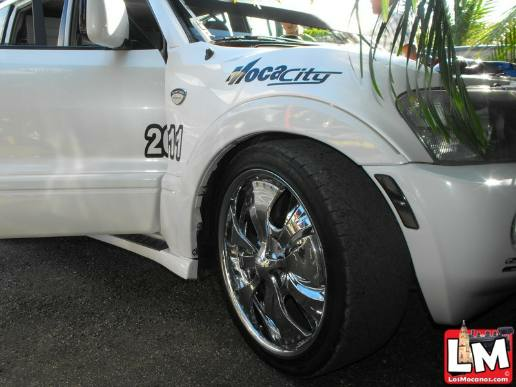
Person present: No